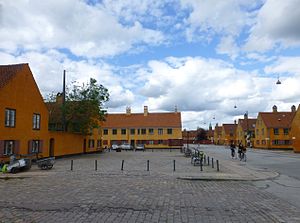
Nyboder Plads
Nyboder Plads set fra Suensonsgade.
Nyboder Plads er en plads beliggende mellem Suensonsgade, Kronprinsessegade og Hjertensfrydsgade i kvarteret Nyboder i Indre By i København.